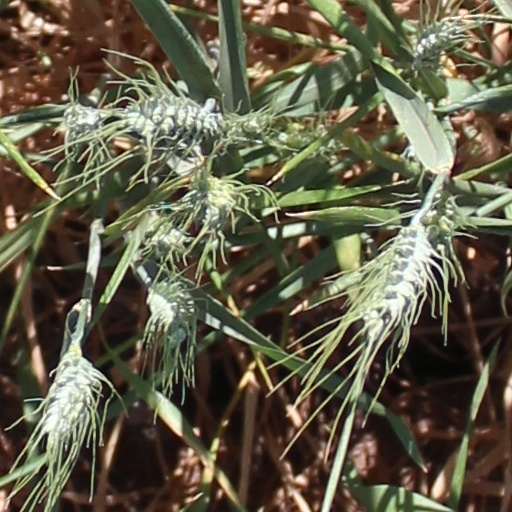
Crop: wheat